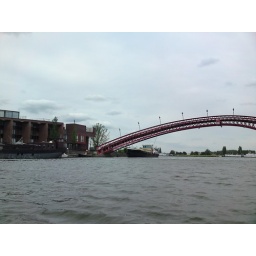
Out on boat in oost. Kids swinging off bridge